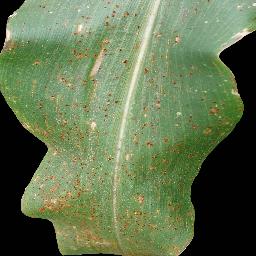
Label: Corn___Common_rust